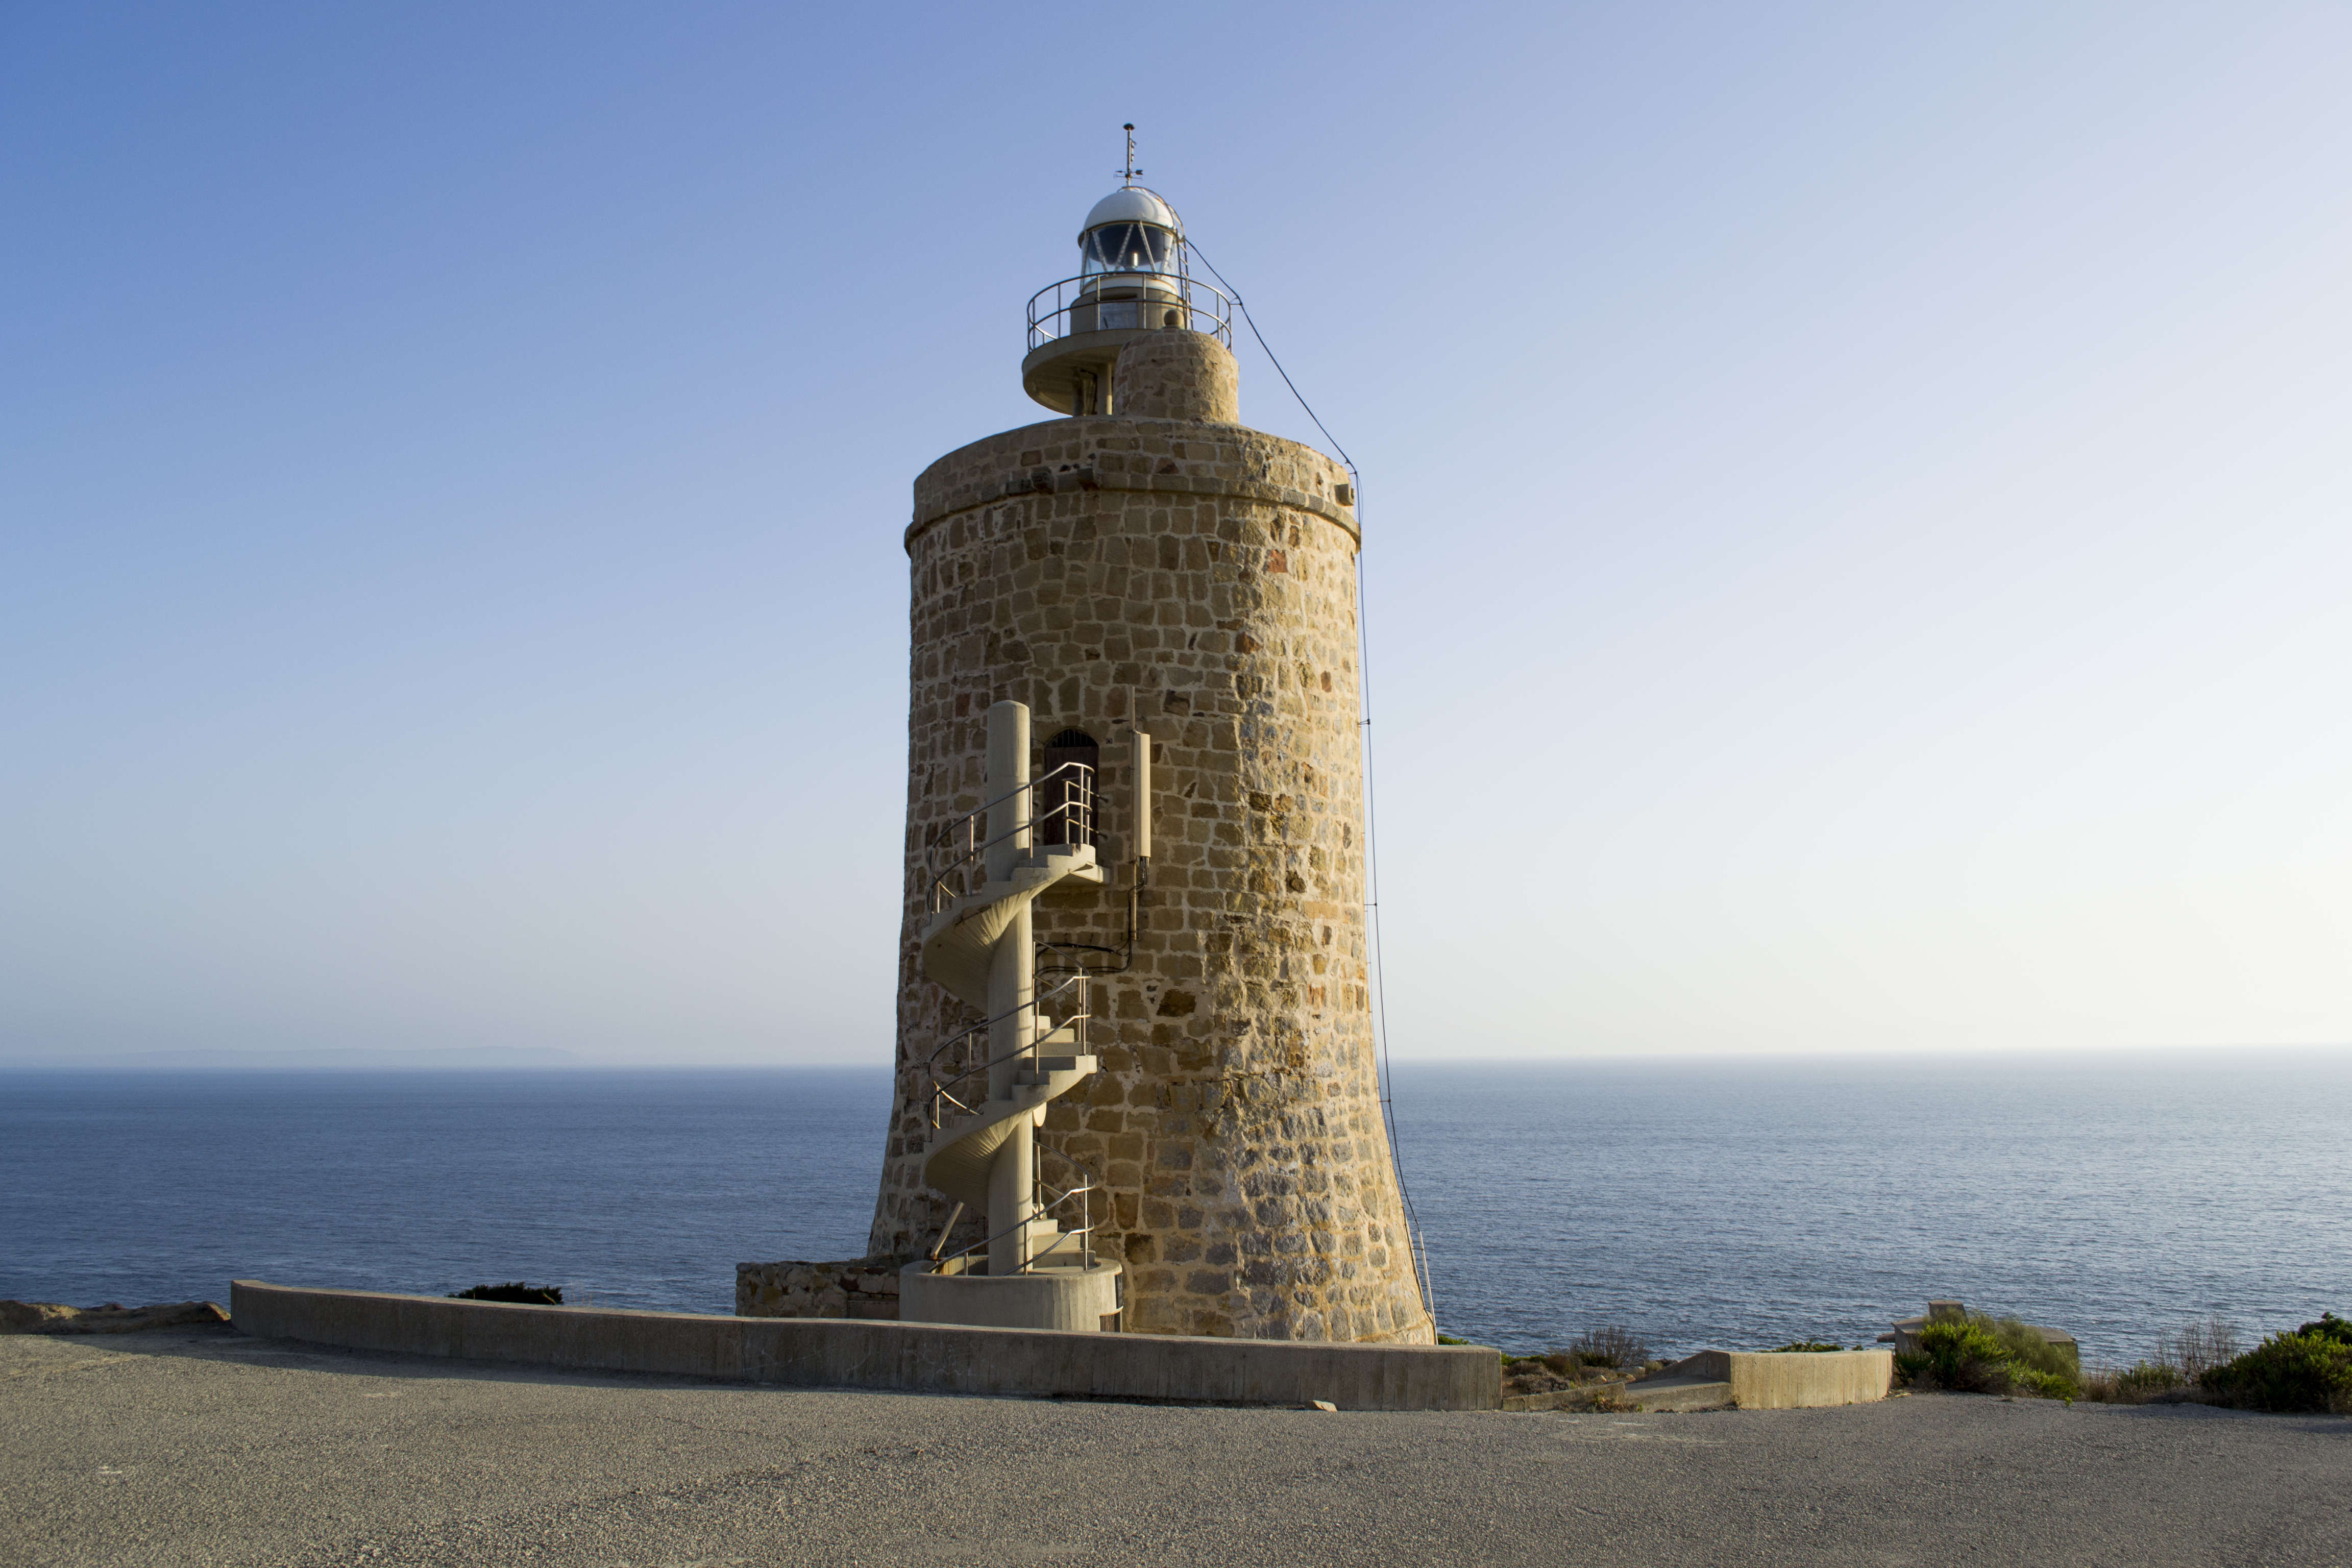
lighthouse, tower, sea, sky, promontory, beacon, coast, building, fortification